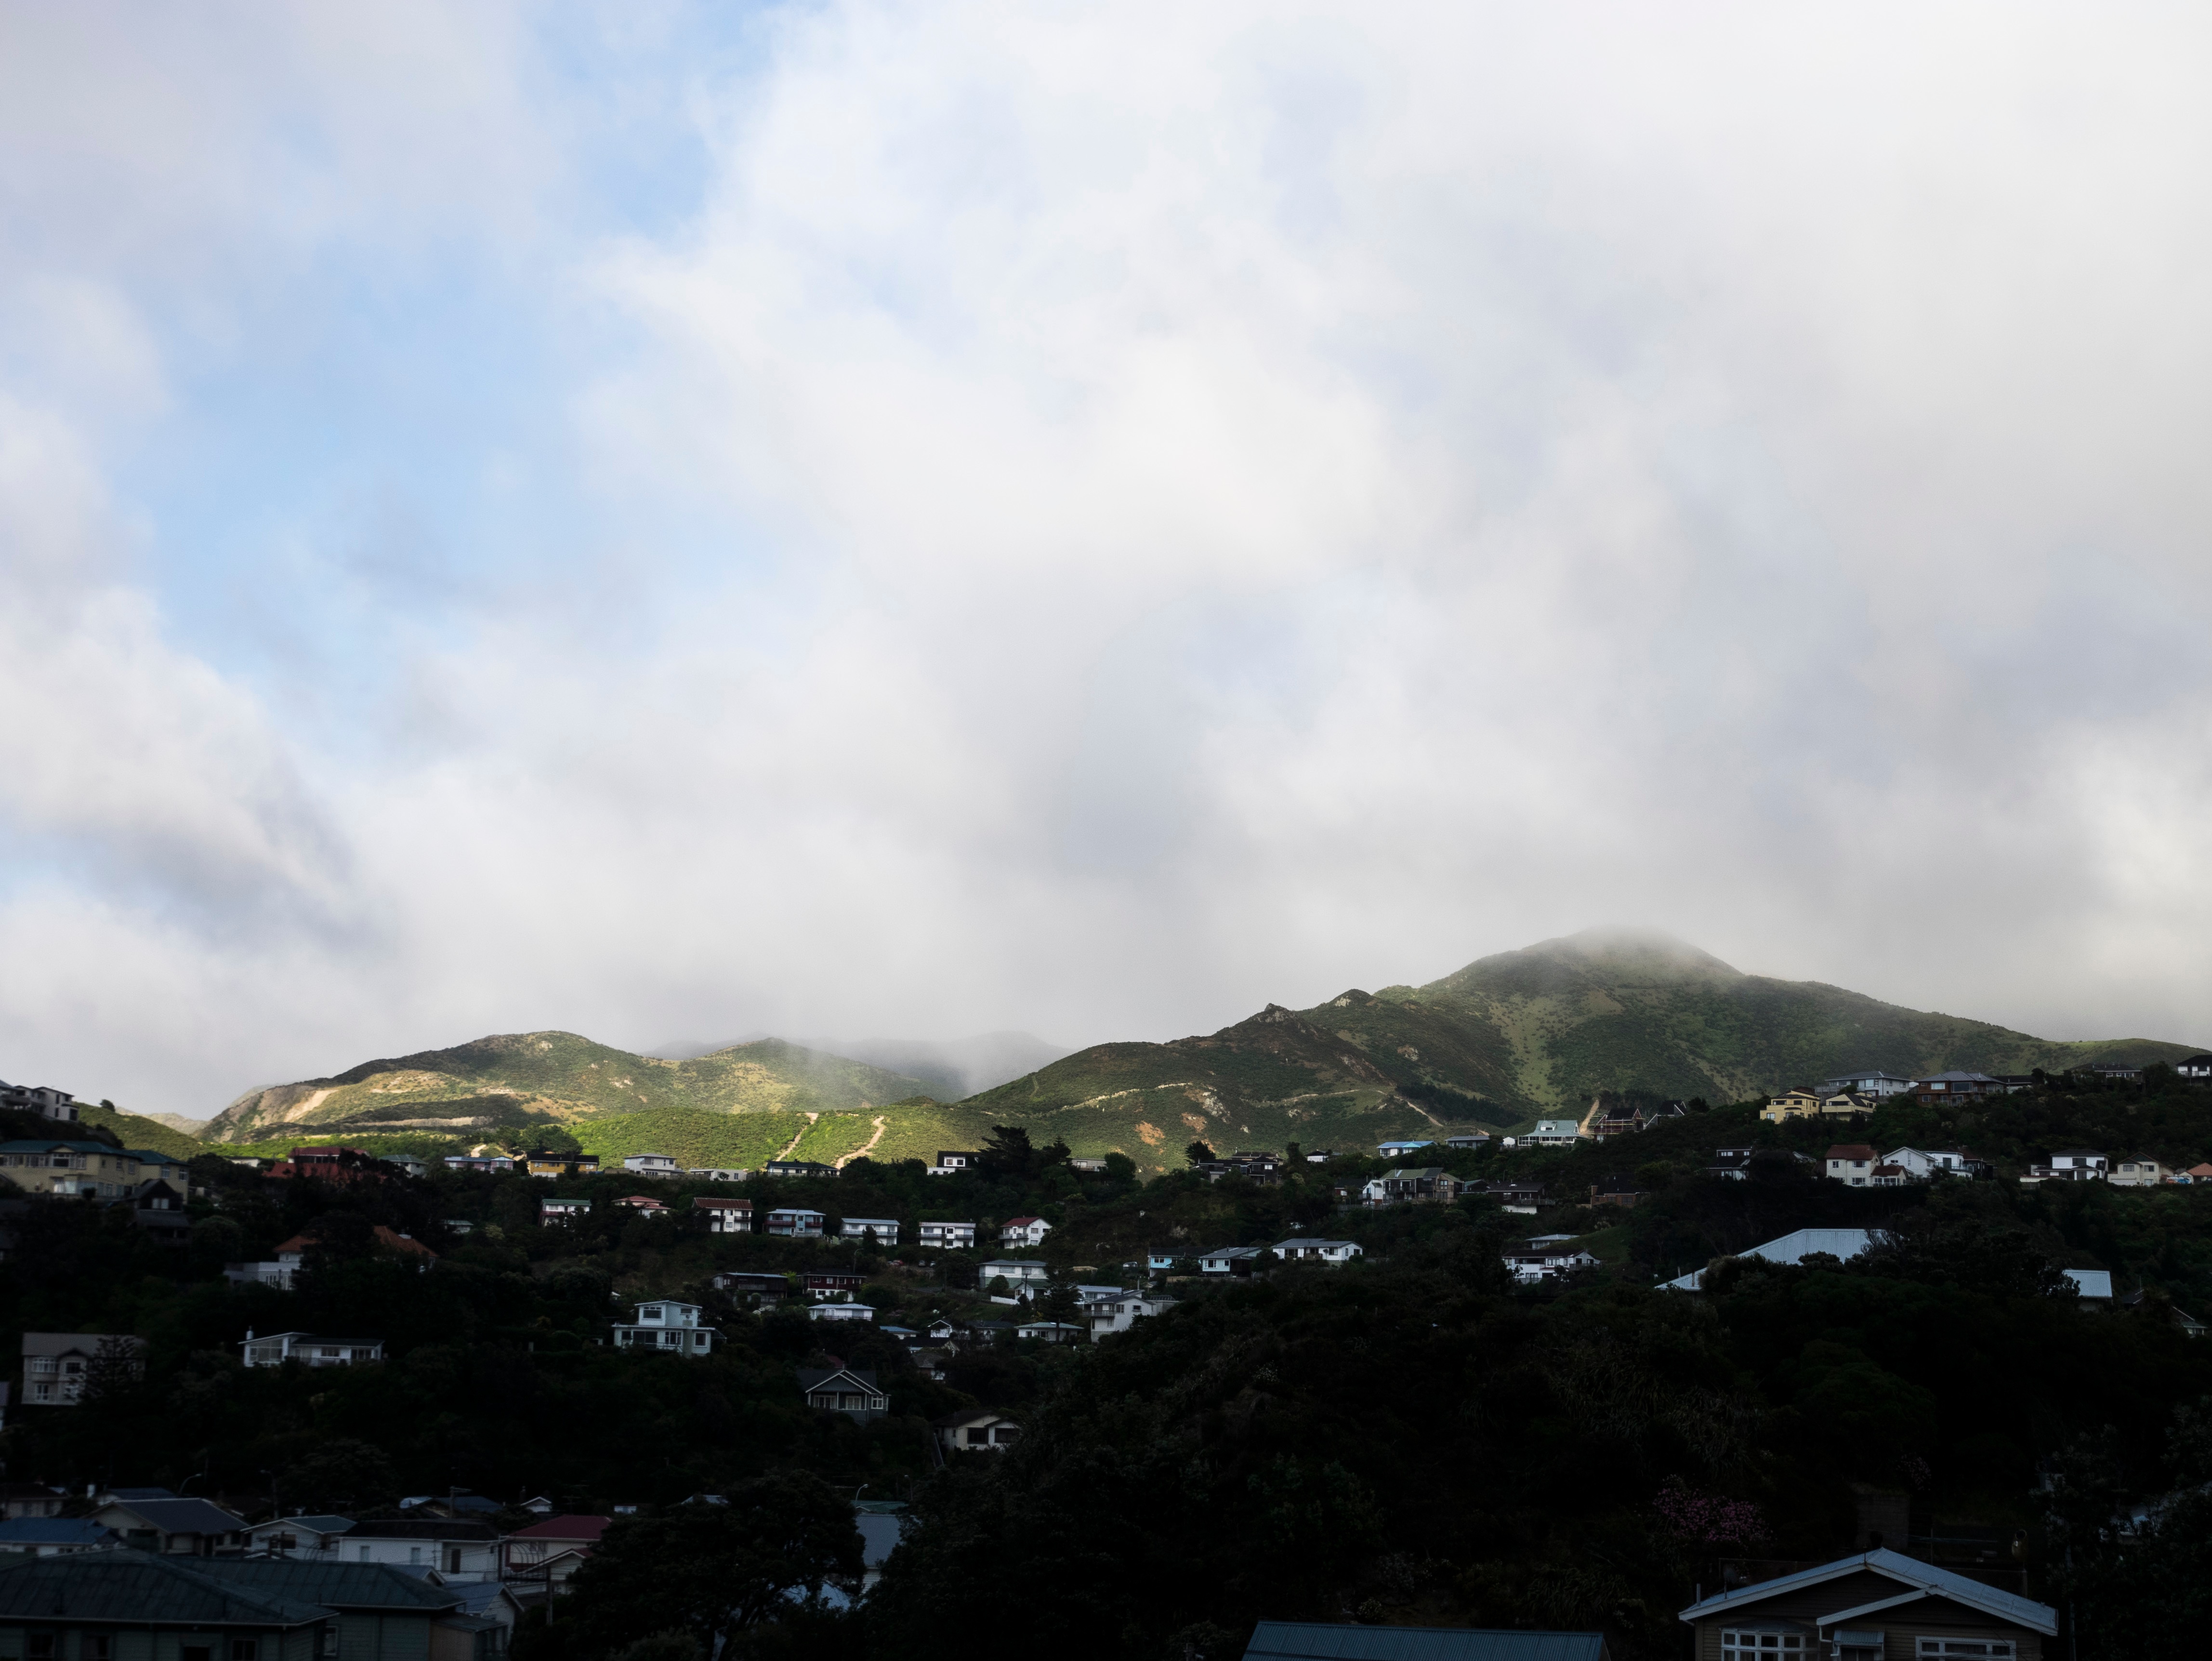
landscape, sea, coast, mountain, snow, cloud, sky, morning, hill, mountain range, weather, landform, atmospheric phenomenon, atmosphere of earth, mountainous landforms